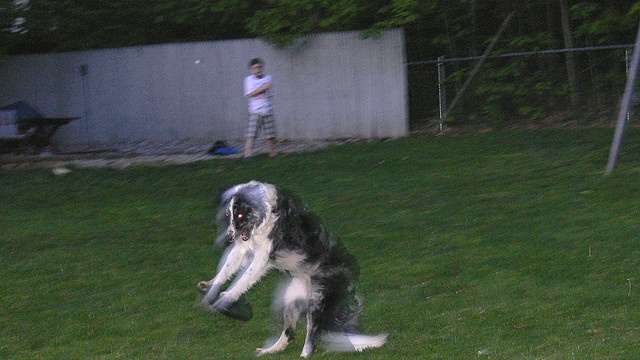
A dog catching a frisbee with it's paws.
A dog is jumping to catch a thrown Frisbee.
A person watching a dog playing with a Frisbee.
A black and white dog catching a frisbee.
A dog that is standing up in the grass.